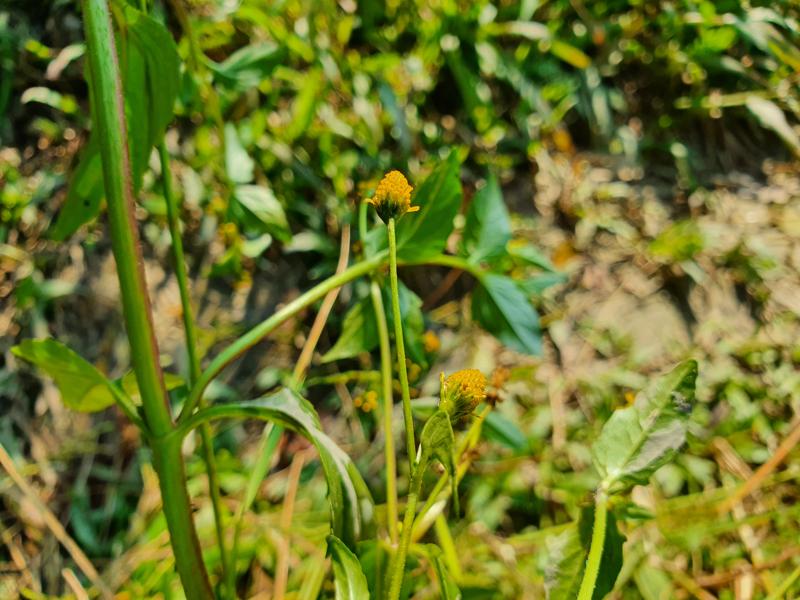
Weed species: Synedrella nodiflora